List of awards and nominations received by Frasier

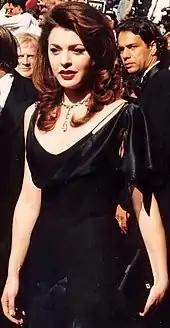
Jane Leeves won a Q award for her performance on the series and received five more nominations

The Q Award, presented by the Viewers for Quality Television, honors programs and performers that the organization deem are of the highest quality. Out of 32 nominations, "Frasier" won thirteen awards, including Best Quality Comedy Series three times from 1995 to 1997; Best Actor in a Quality Comedy Series for Kelsey Grammer four times from 1995 to 1998; Best Supporting Actor in a Comedy Series for David Hyde Pierce six times from 1993 to 1998 and 2000; and Best Supporting Actress in a Comedy Series for Jane Leeves in 1995.